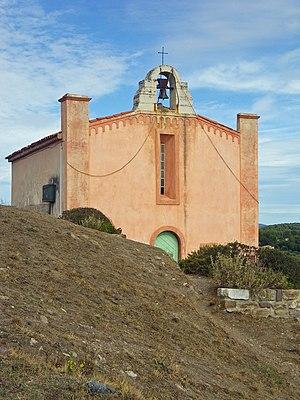
Chapelle Ste Croix a Pierrefeu-du-Var (France)Polski: Kaplica św. Krzyża na wzgórzu nad Pierrefeu-du-Var (Francja)
Pierrefeu-du-Var est une commune française située dans le département du Var en région française Provence-Alpes-Côte d'Azur.